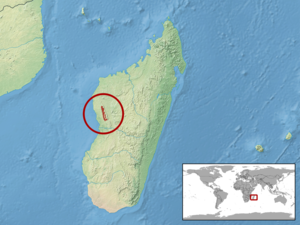
Lygodactylus klemmeri est une espèce de geckos de la famille des Gekkonidae.